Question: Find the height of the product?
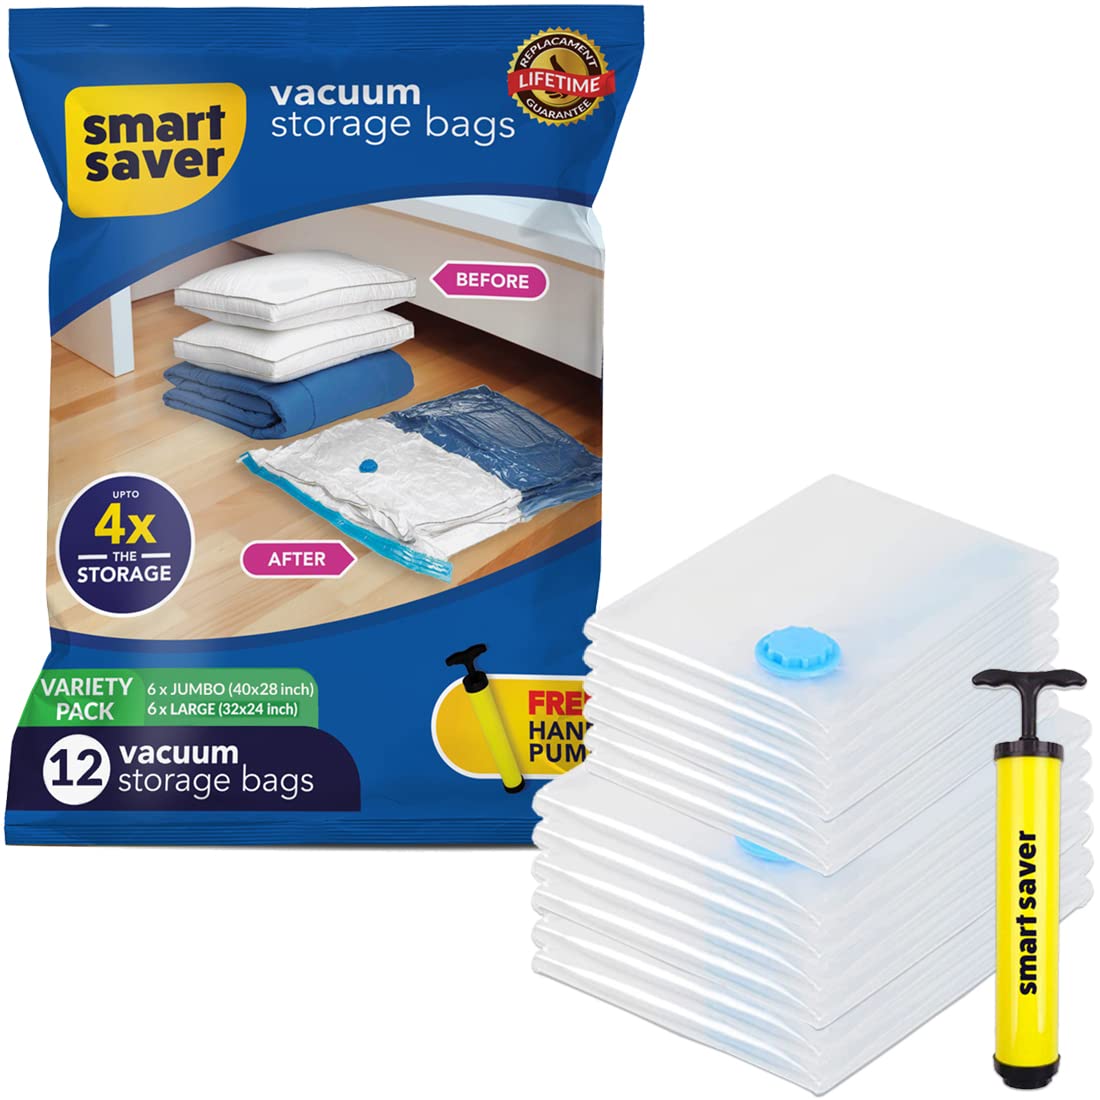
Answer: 12.0 inch